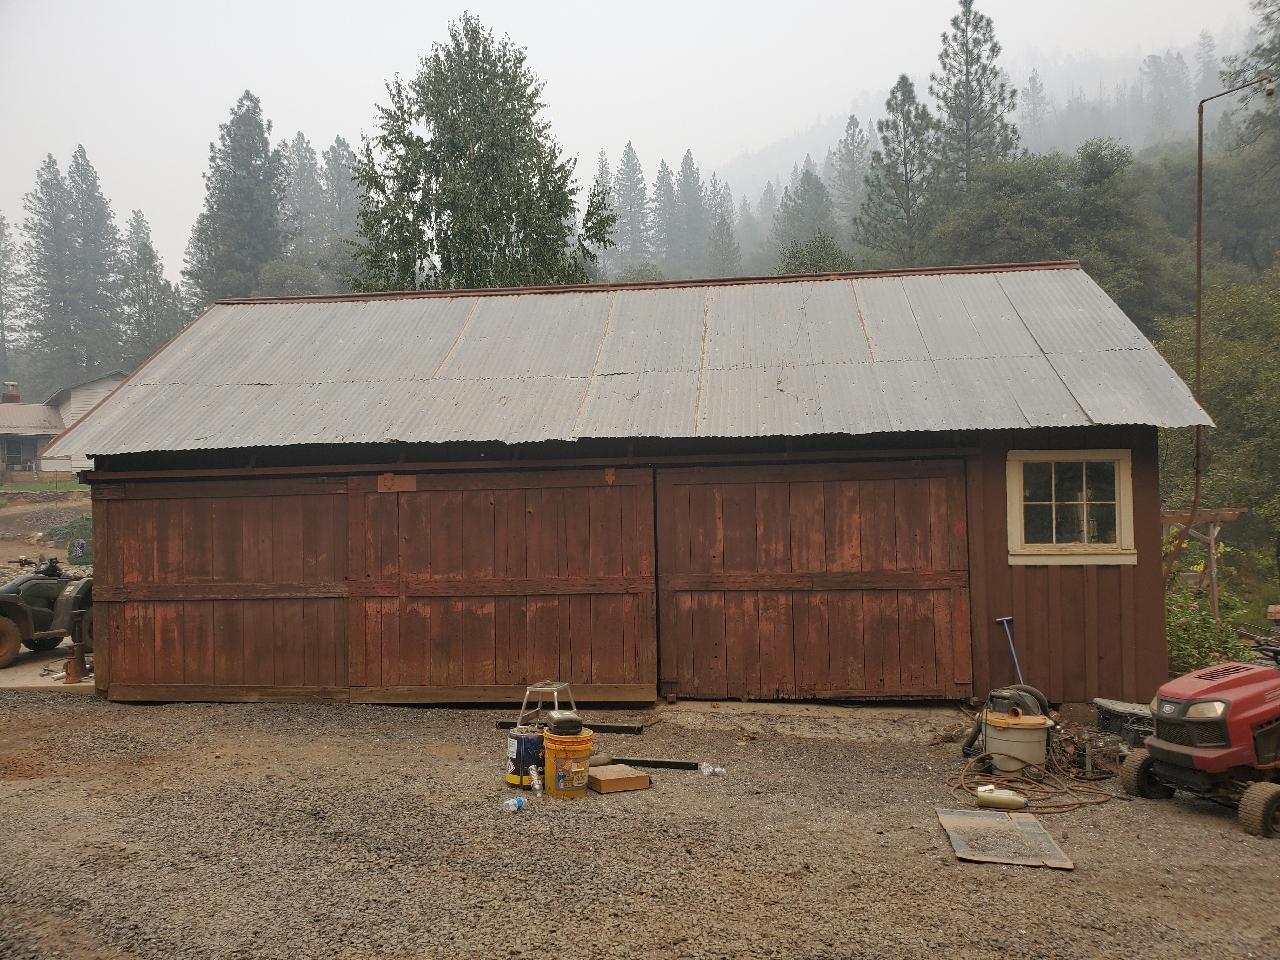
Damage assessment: no_damage